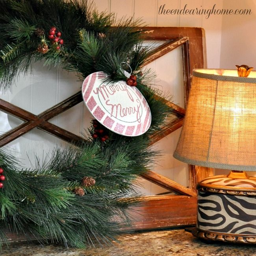
western christian holiday on the porch